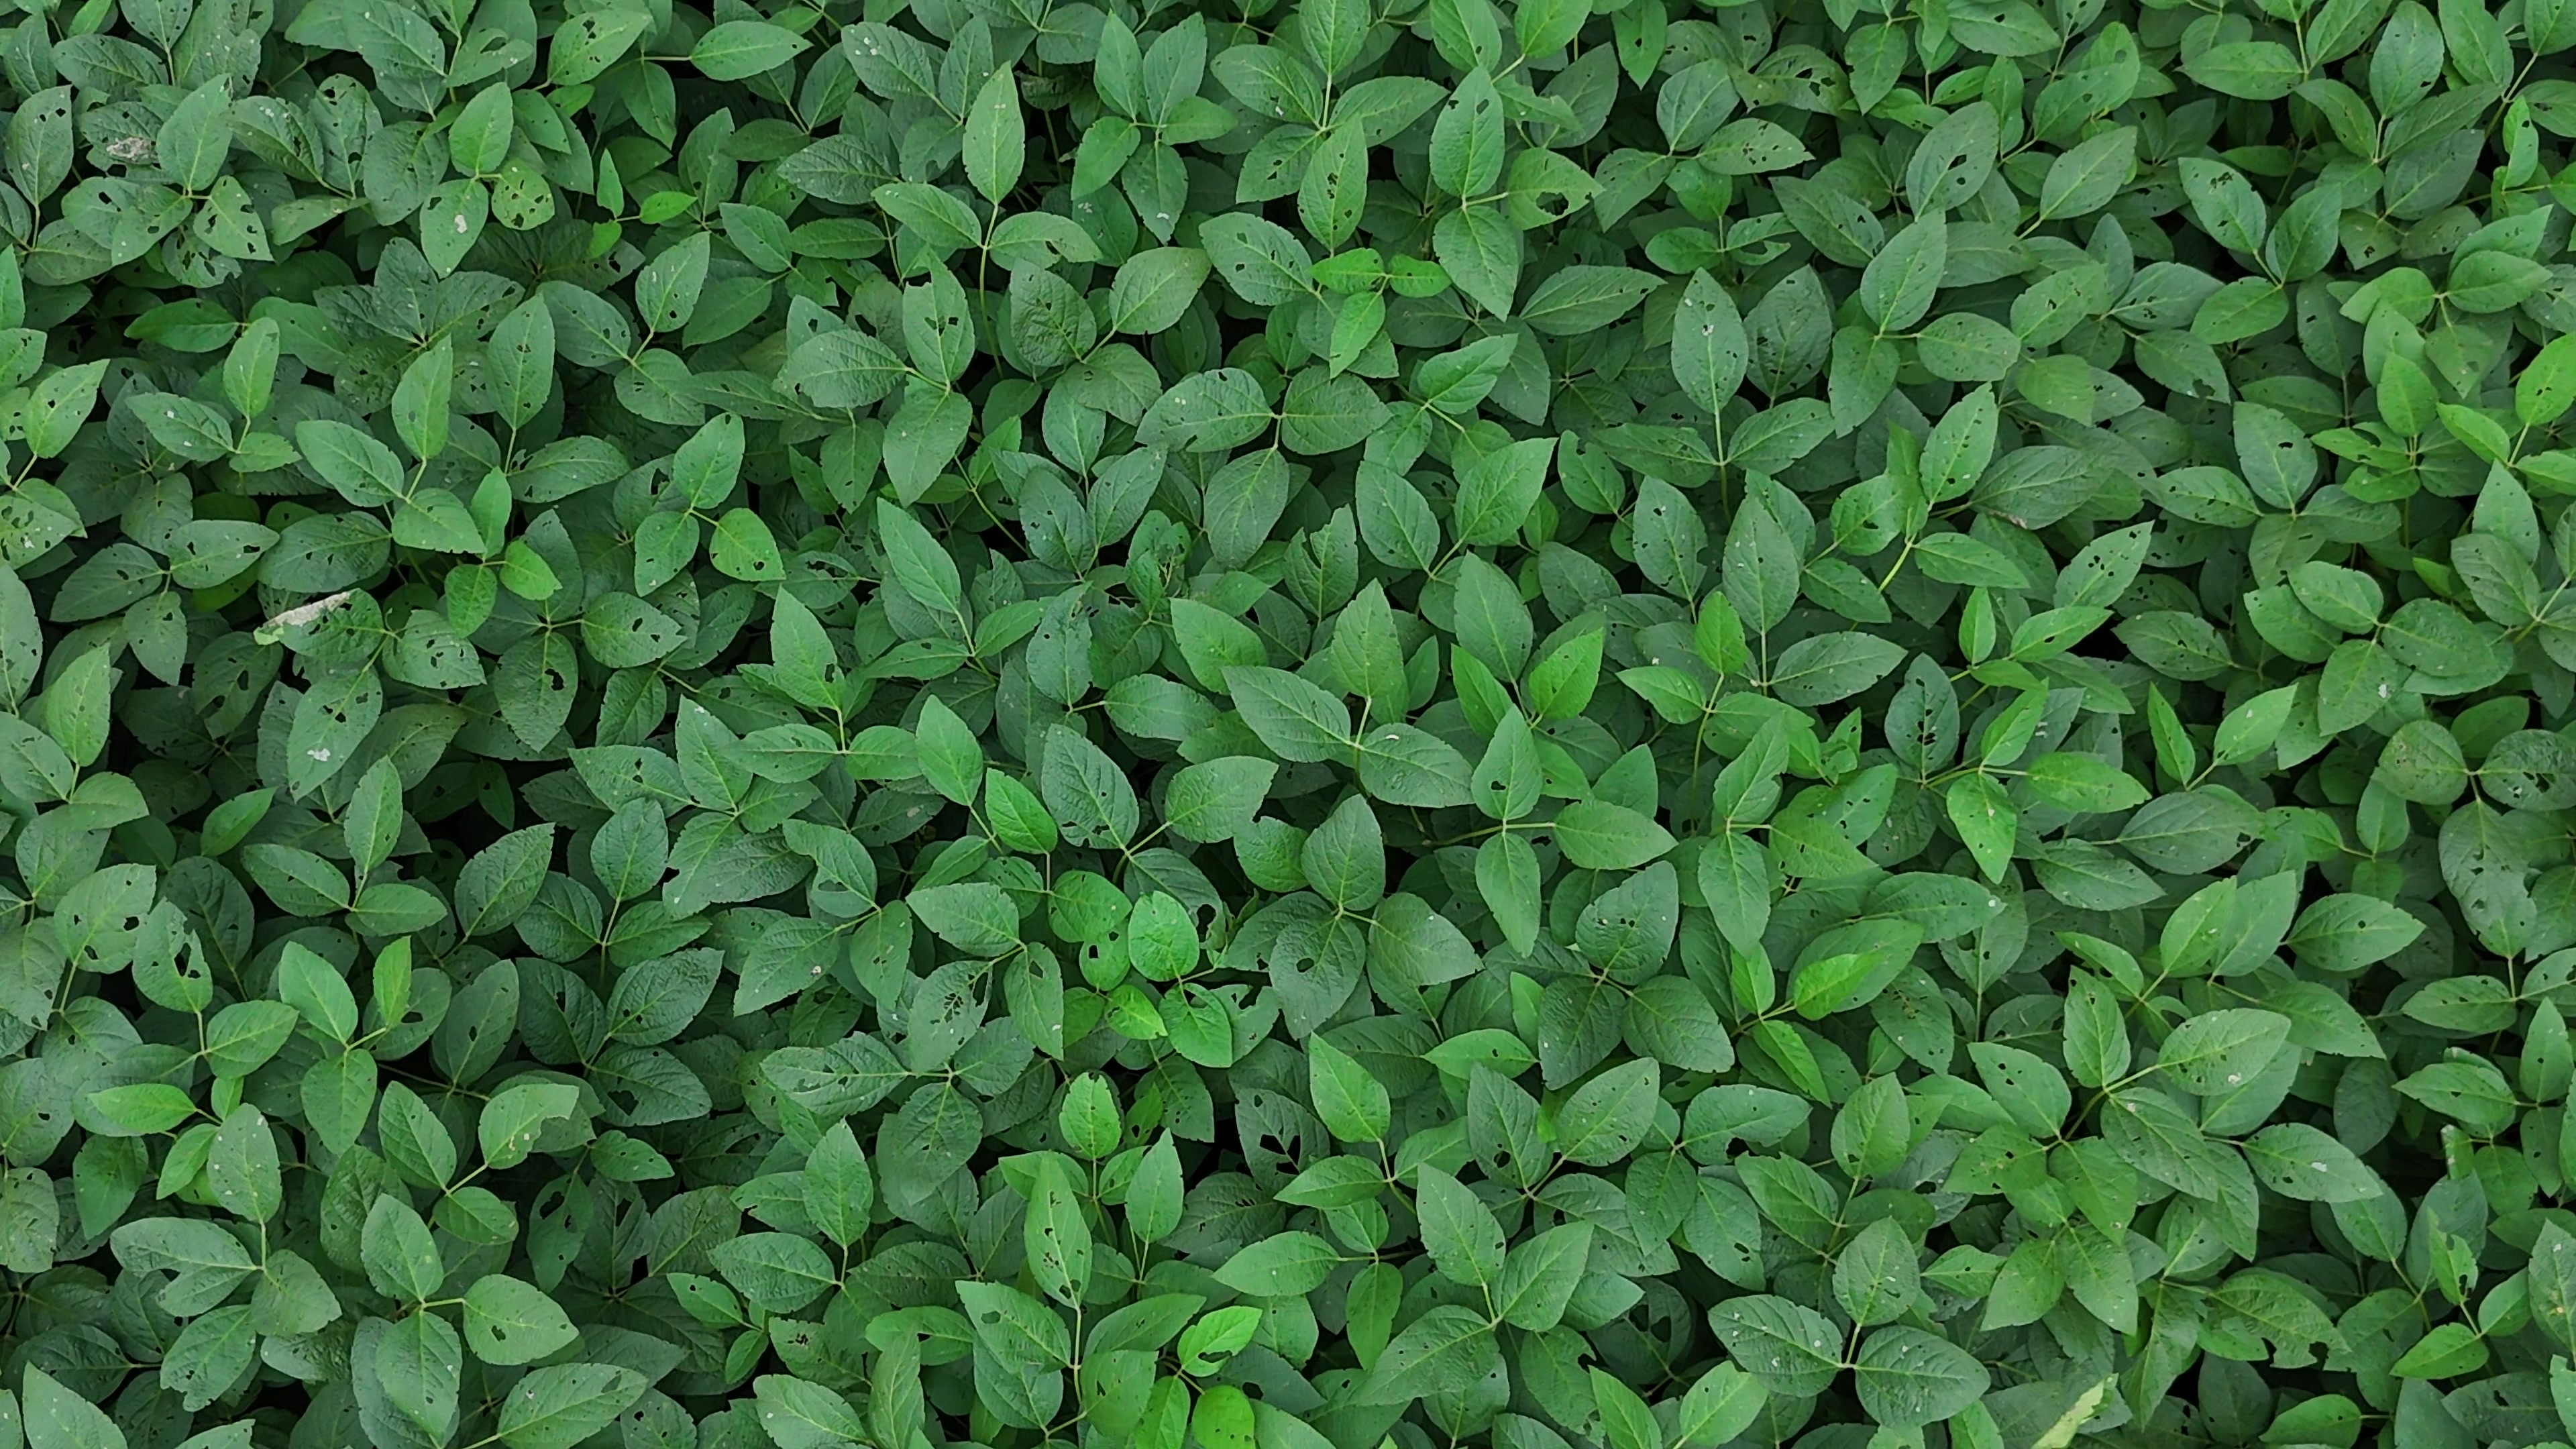
Label: Semilooper_Pest